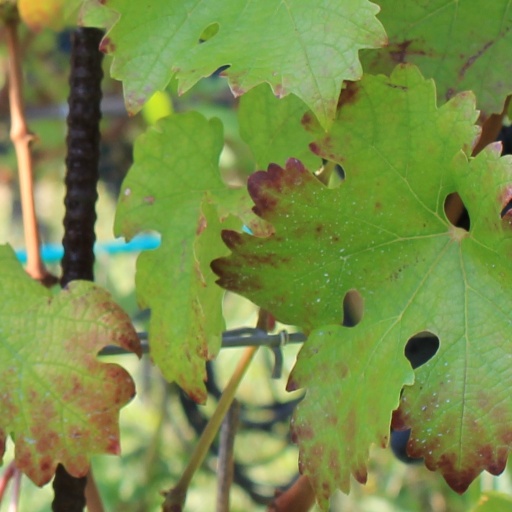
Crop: grape